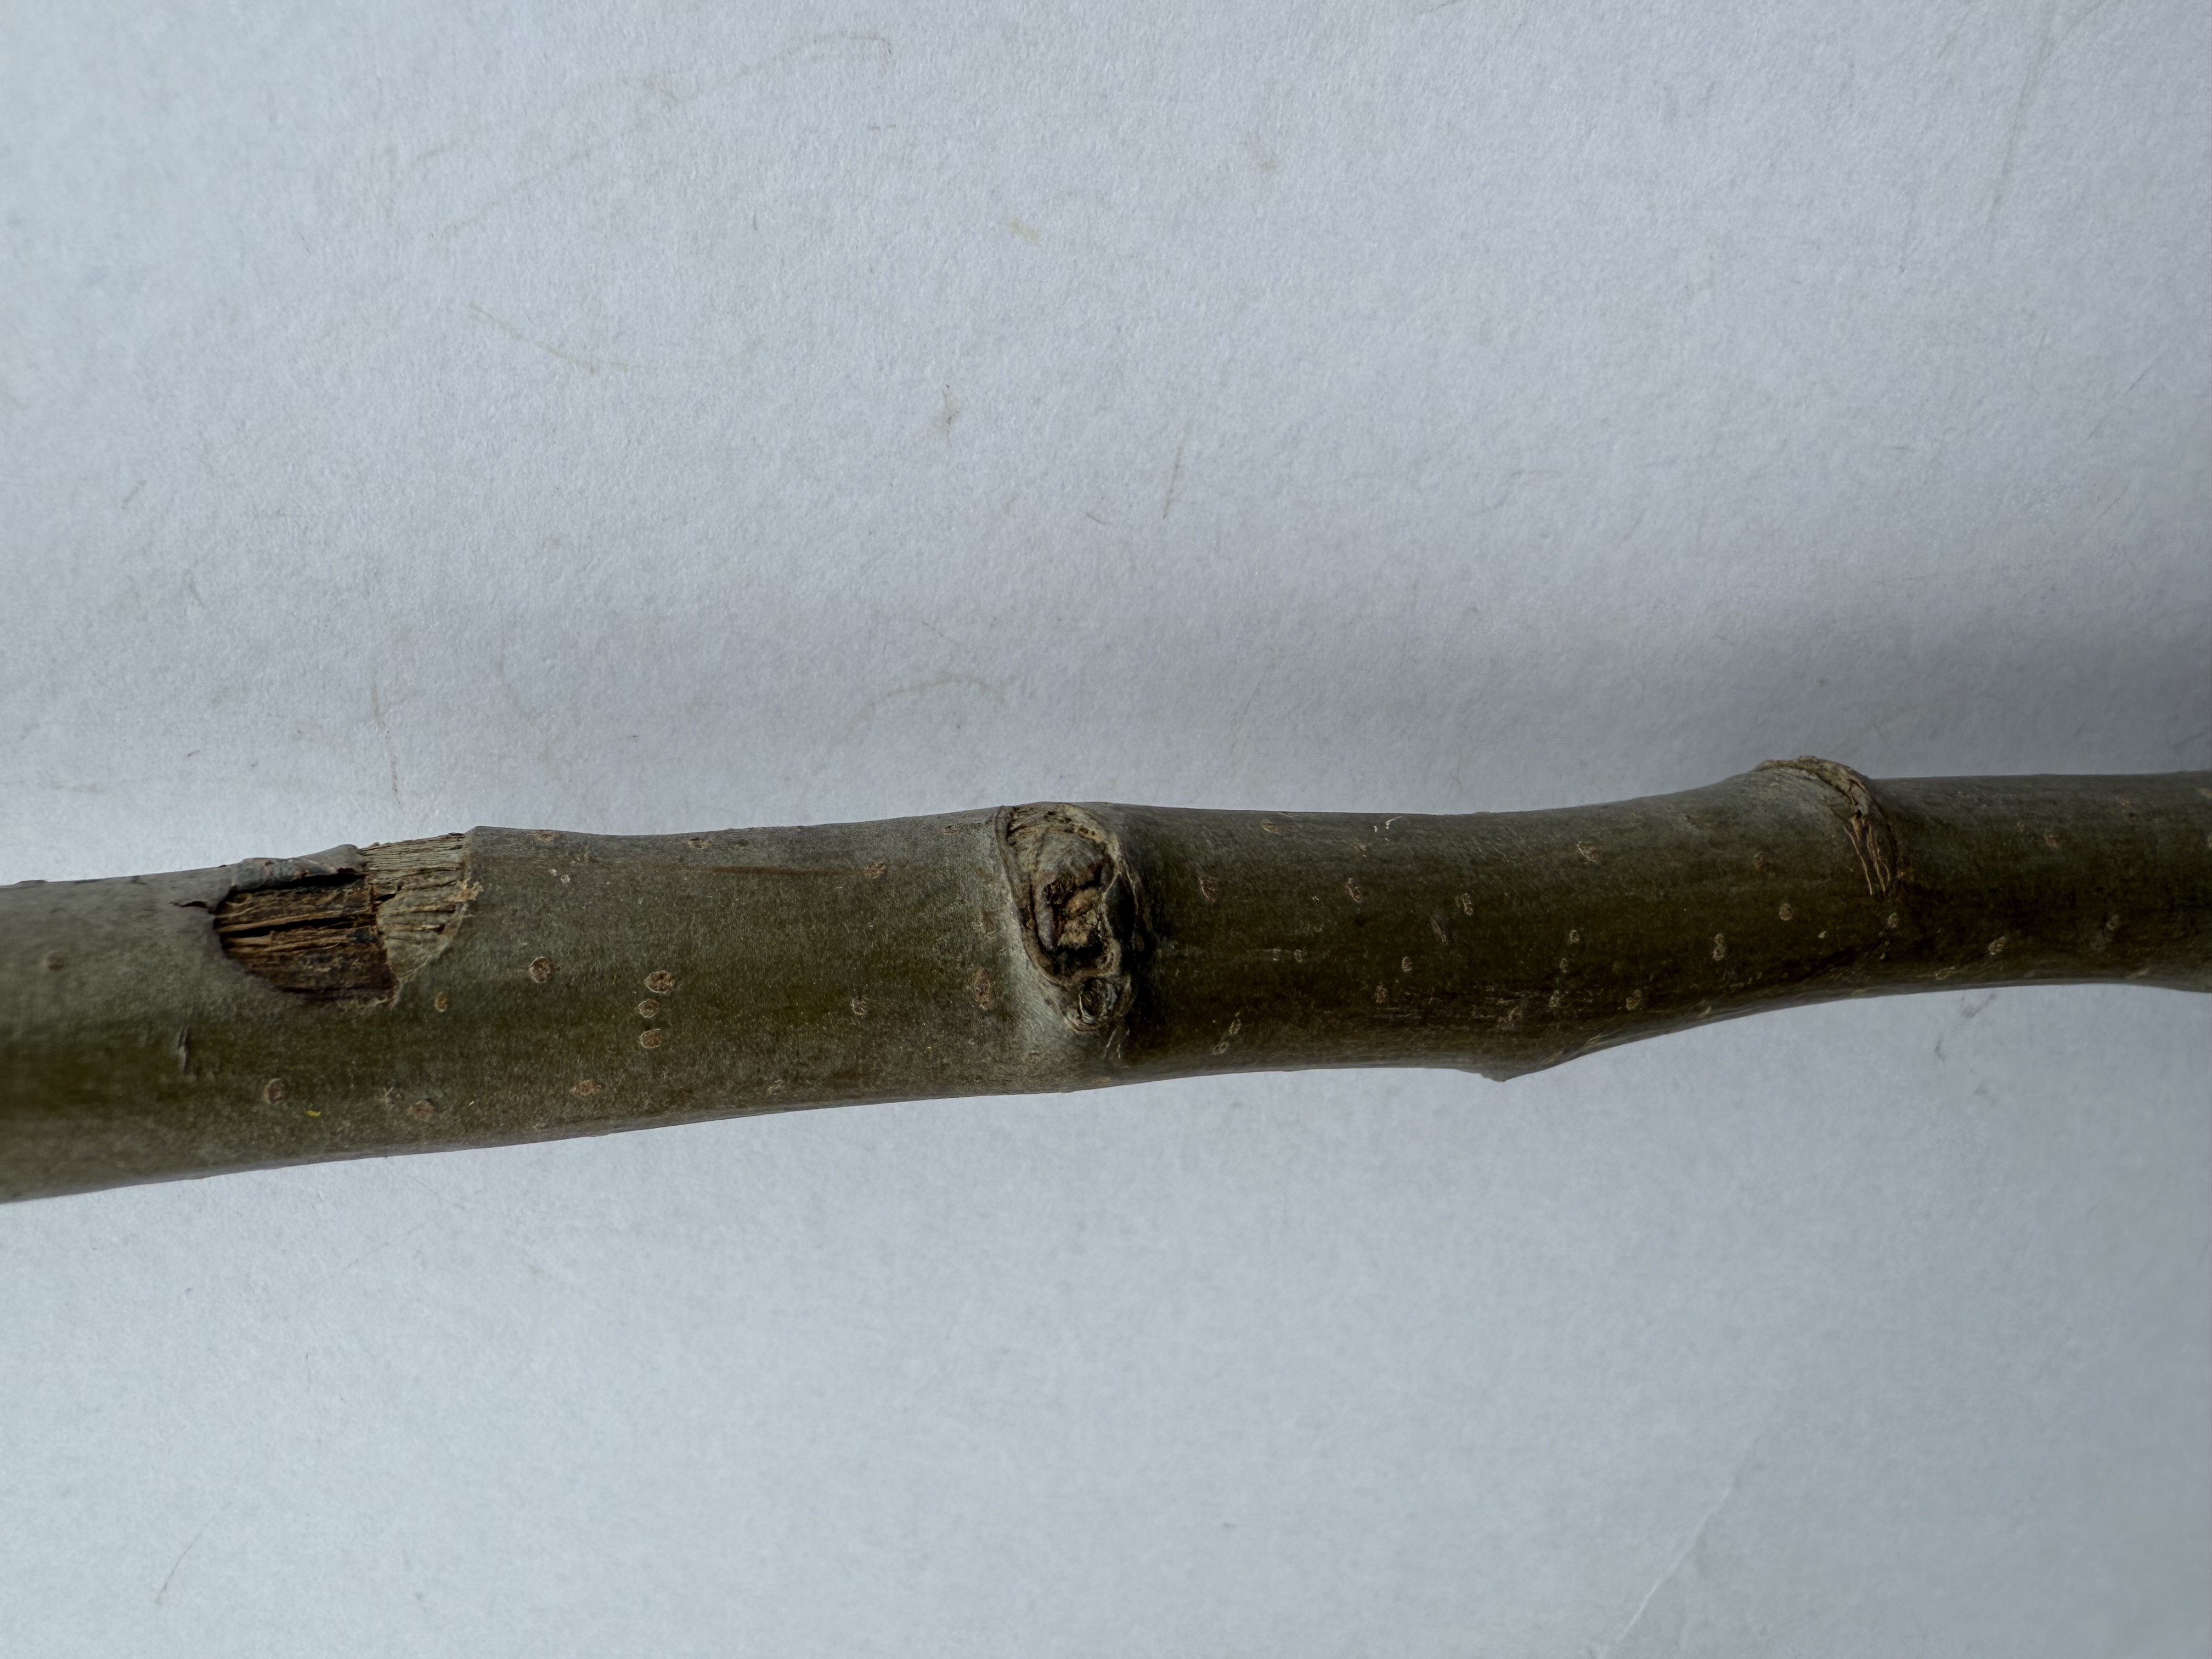
Variety: Egrisap Pear